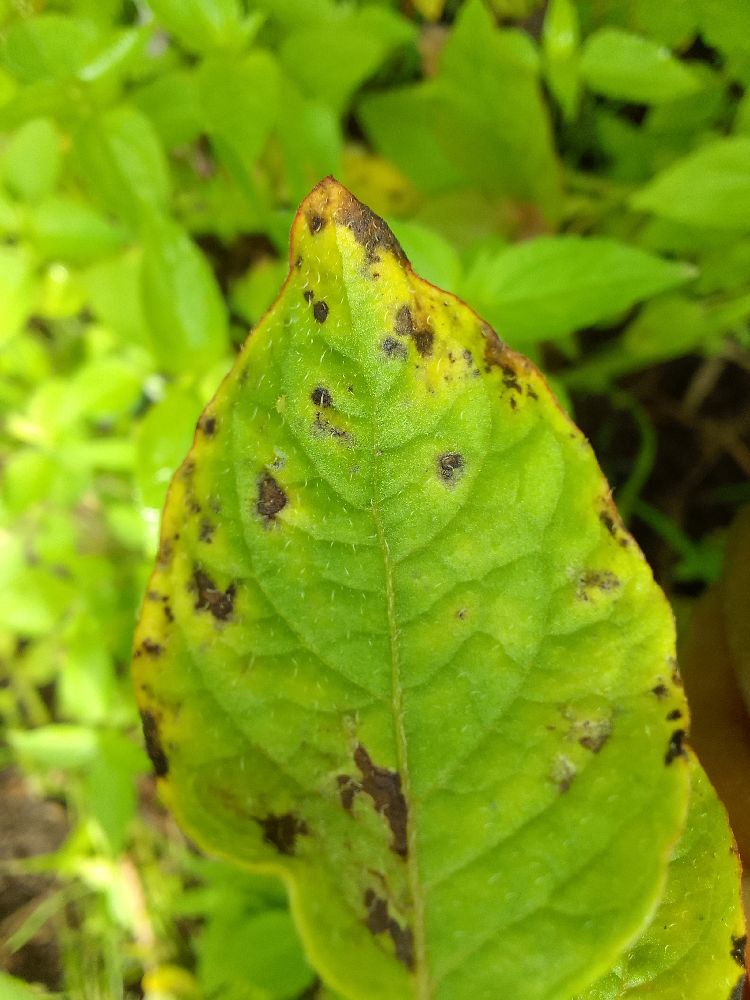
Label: Early blight